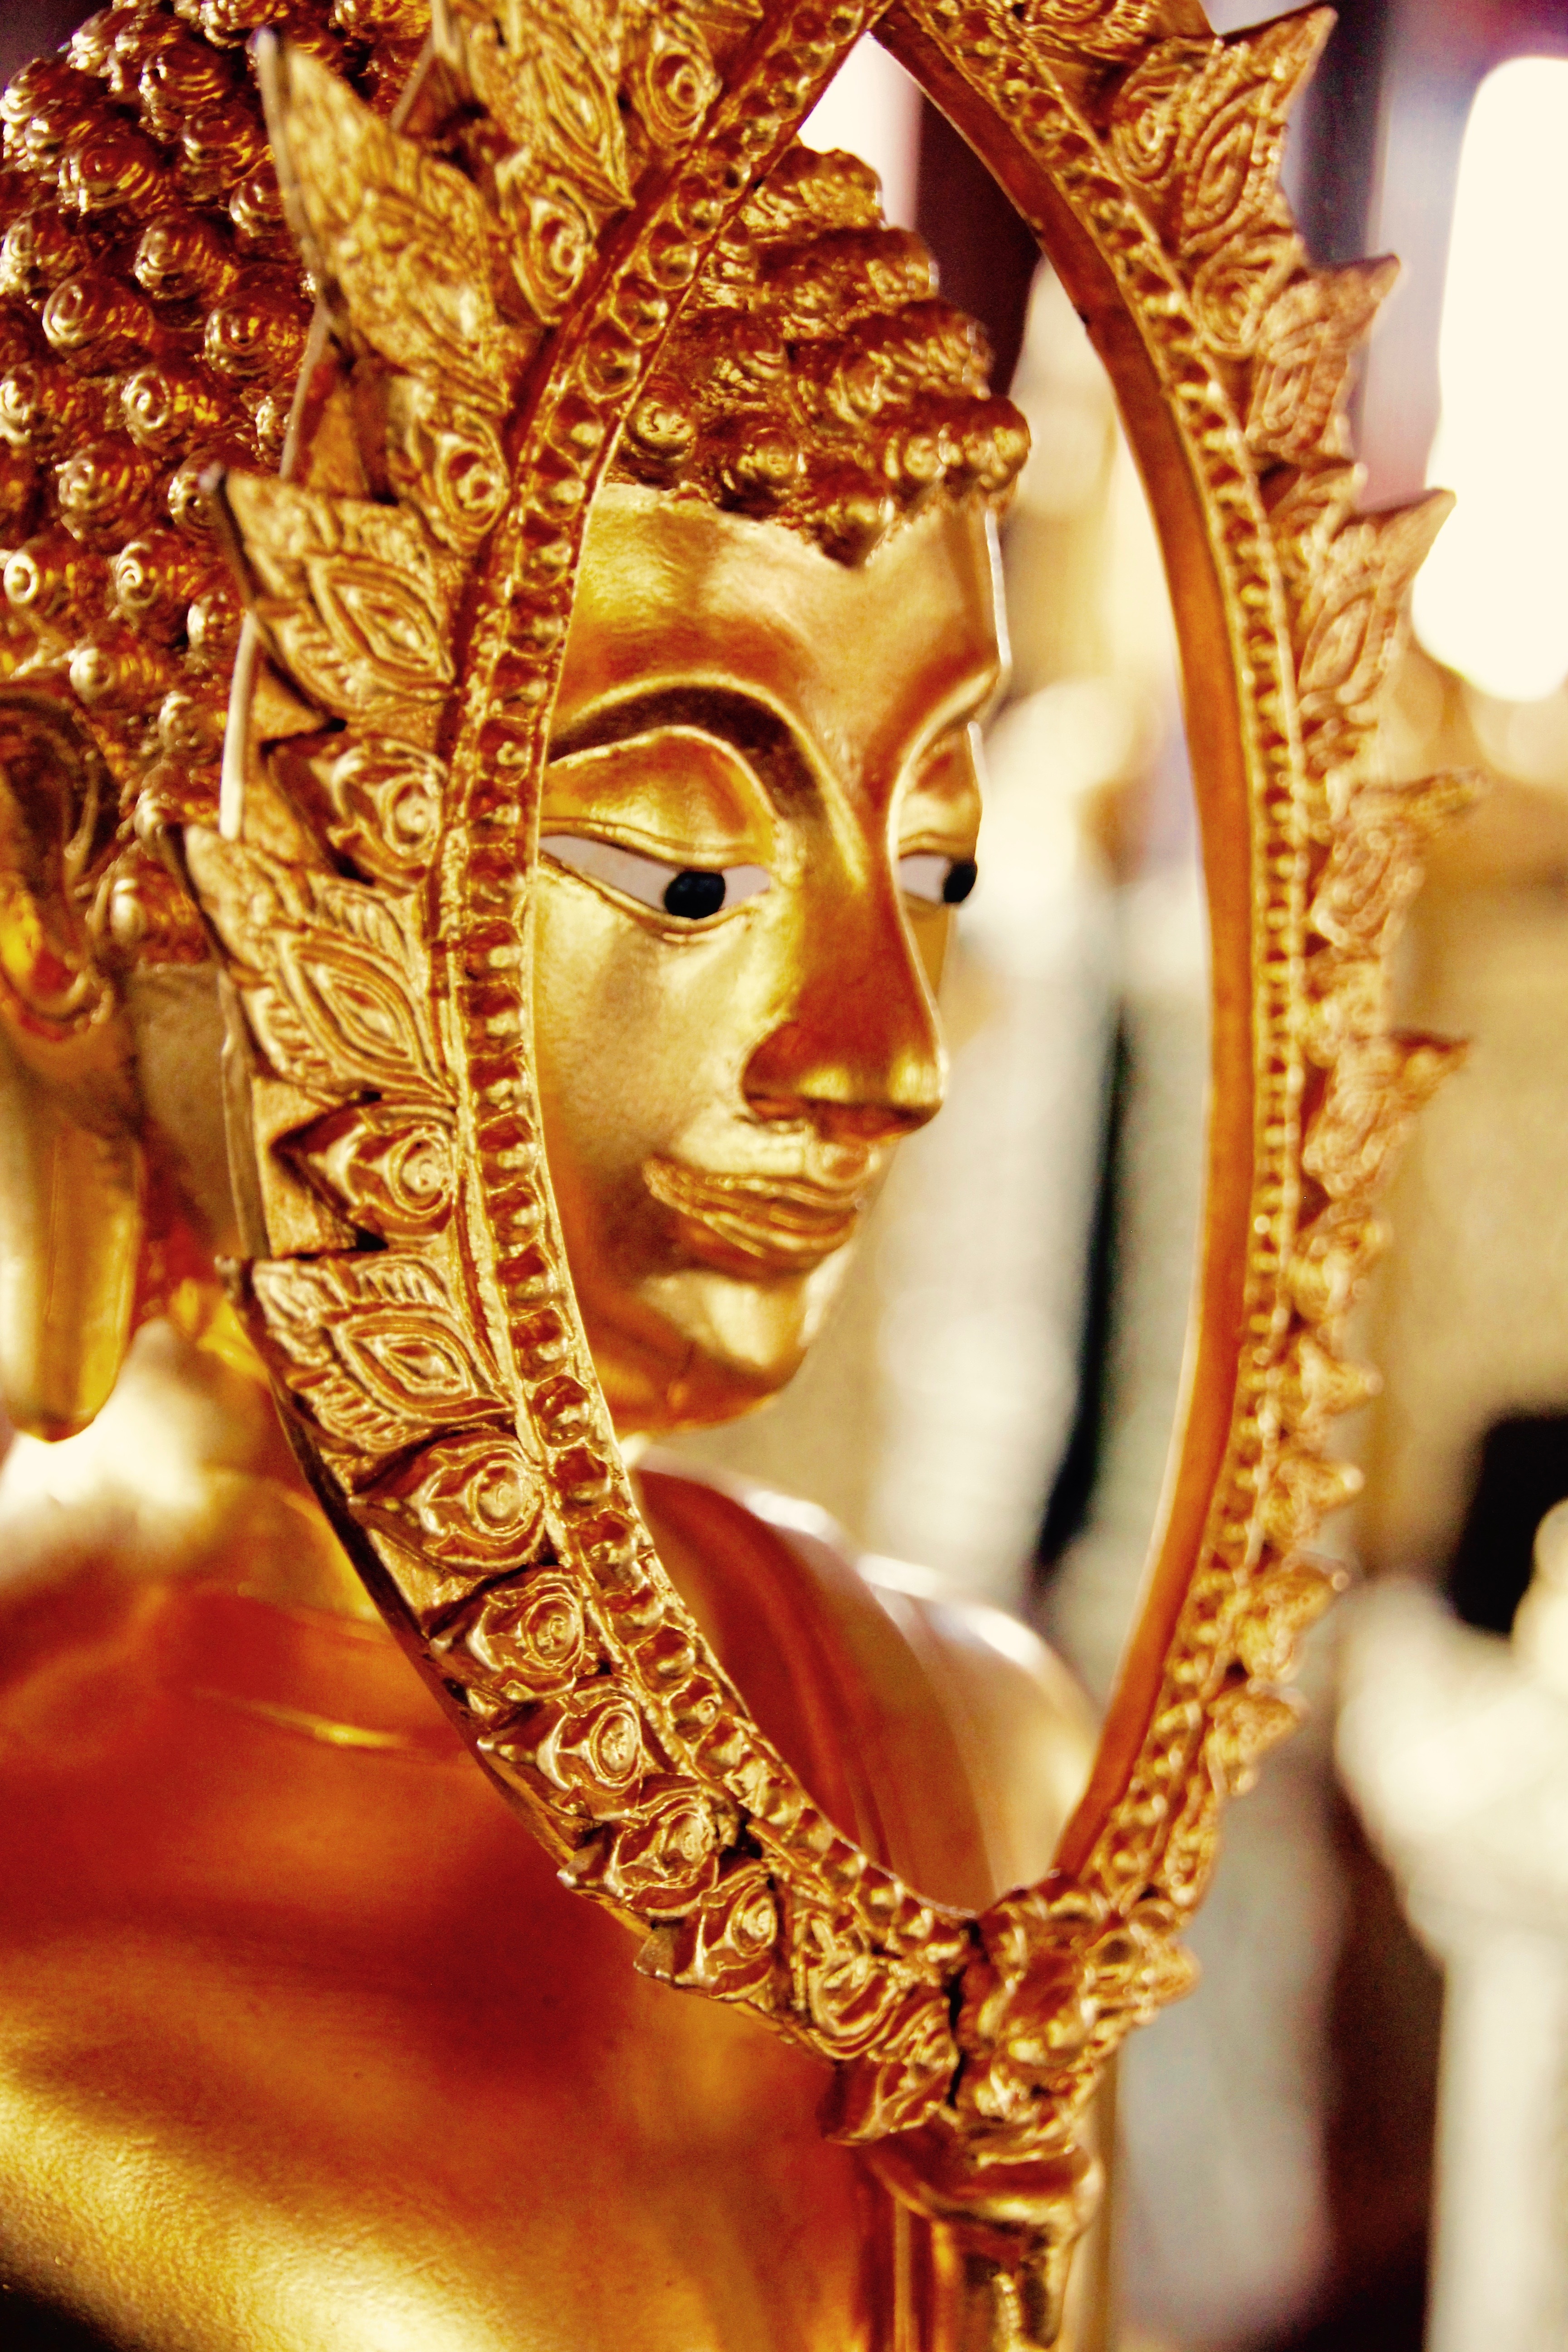
palace, old, monument, statue, carnival, buddhist, buddhism, religion, asia, clothing, thailand, close up, festival, figure, meditation, gold, temple, altar, faith, shrine, buddha, bangkok, tradition, masque, wat, southeast, mythology, thai buddha